Norwegian Academy of Science and Letters

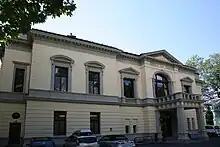
The Norwegian Academy of Science and Letters building in Drammensveien

The Norwegian Academy of Science and Letters (DNVA) is a learned society based in Oslo, Norway. Its purpose is to support the advancement of science and scholarship in Norway.